Kirsopp Lake

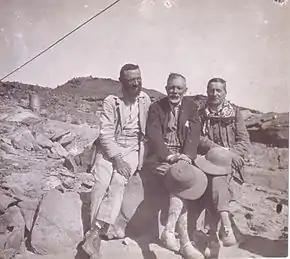
G. A. Barrois, Kirsopp Lake, and A. de Buck on the 1930 Harvard expedition to Serabit el-Khadim.

In line with these new interests and activities, Lake accepted an offer in 1903 to become professor (ordinarius) of New Testament exegesis and early Christian literature at the Leiden University, the oldest university in the Netherlands. He taught there for ten years, from 1904 until 1914. His inaugural lecture, which he delivered in English, was on "The Influence of Textual Criticism on the Exegesis of the New Testament." At the close of the lecture he looked his students in the face. "I am very sorry," he said, "that for a few months I shall be handicapped by my inability to use your language, but I hope that by next September I shall be in a position to lecture in Dutch, at least partially, even though it may be necessary to apologize for frequent solecisms, and for an imperfect pronunciation." He kept his promise and quickly learned to lecture in Dutch. The lecture was published in 1904 and has proven to be a seminal study; though, as Elliott has noted: "It has taken nearly a century for his general thesis that textual variants must be used as an invaluable source for our study of the history of the church to bear fruit in a determined way."